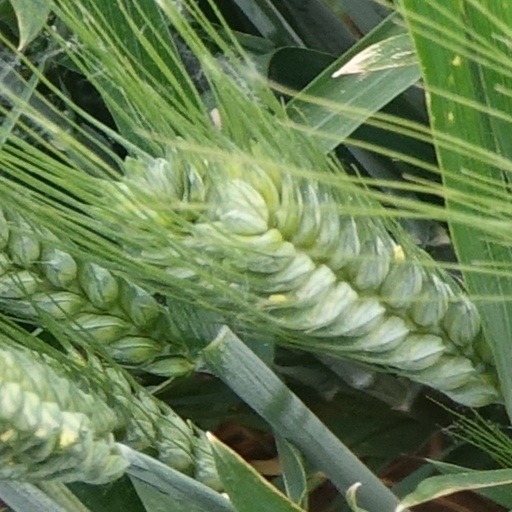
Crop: wheat